Tehran Symphony Orchestra

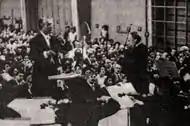
Yehudi Menuhin plays with Tehran Symphony Orchestra with Heshmat Sanjari as the conductor 1967

In the golden age of the orchestra, many notable musicians like Yehudi Menuhin and Isaac Stern played with the orchestra.